Sabbatai Zevi

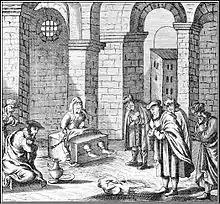
Sabbatai Zevi as a prisoner in the castle at Abydos.

Equipped with this document, Sabbatai chose Salonica, which was then a hub of Kabbalistic dialogue, as his base. He proclaimed himself the Messiah, or "anointed one," and attracted a large following by hosting various mystical events. For instance, he celebrated his marriage to the Torah, referring to it as the "One Without End" (the "Ein Sof"), and organized a solemn festival to which he invited his friends. However, the rabbis of Salonica, led by Abraham de Boton, expelled him from the city. Reports vary on his subsequent movements, with Alexandria, Athens, Constantinople, Jerusalem, and Smyrna mentioned as possible temporary bases he might have taken. Eventually, he settled in Cairo, where he lived for about two years (1660–1662).